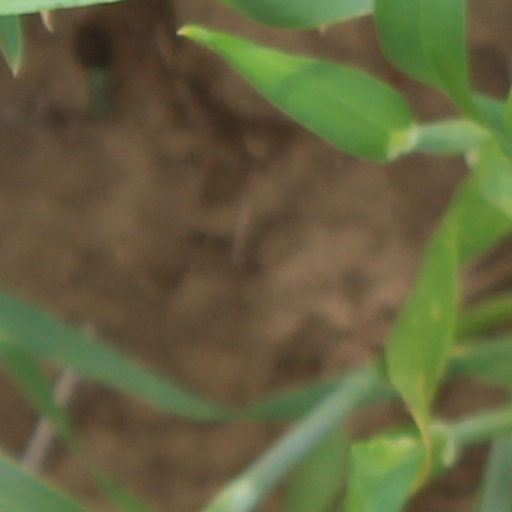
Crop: wheat